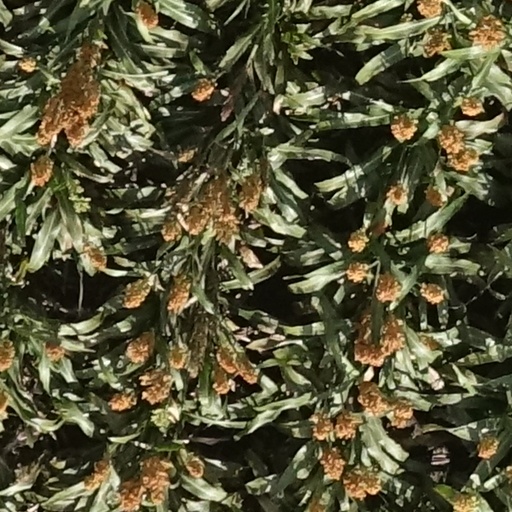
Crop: sorghum